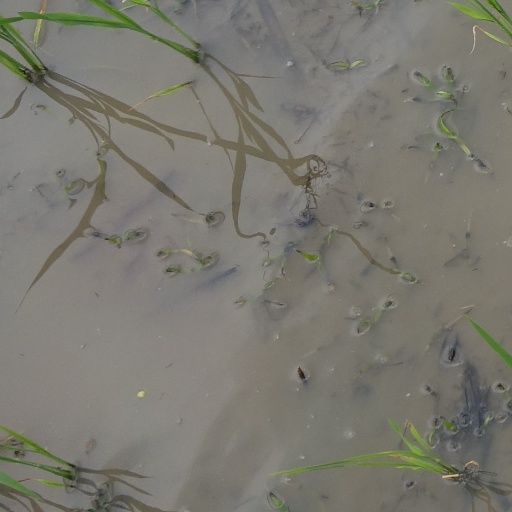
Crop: rice